Thomas Ashby (archaeologist)

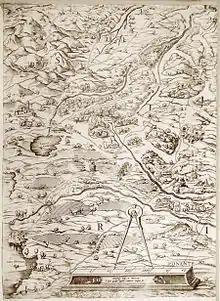
Campagnano mappa 1547

Excavation in Italy, in the post-Risorgimento period of the 1910s, was limited to Italians and disallowed to foreigners, leading to their concentration on topographical and museum studies. Ashby was no exception, producing a series of detailed topographical studies of Italy's Roman roads, later collated in the valuable work "The Roman Campagna in classical times" (1927, republished in 1970 with an Italian edition in 1982), and studies on the aqueducts in the city of Rome, the first of which was published in the "Classical Review" in 1900. (After his retirement, he also produced "The aqueducts of ancient Rome", published posthumously in 1935 under Ian Richmond's guidance). Indeed, Ashby grew into a master of Rome's urban topography, working from both classical and early modern literature and prints, and drawing on (among other things) Antonio Labacco's 16th century architectural drawings, Eufrosino della Volpaia's 1547 map of the Campagna, Étienne du Pérac's 1581 topographical studies, Giovanni Battista de'Cavalieri's "Antiquae statuae urbis Romae", and the art collections at Windsor Castle, the Sir John Soane Museum, and Eton College.